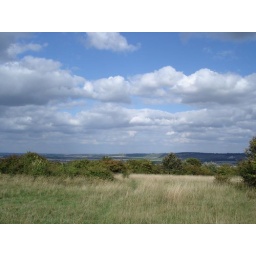
View east towards Dagnall and the famous chalk lion at Whipsnade, taken beside the Ivinghoe-Ringshall road